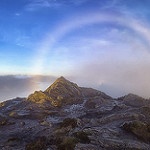
Label: mountain